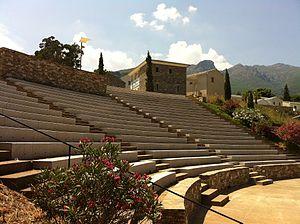
Théâtre de verdure d'Erbalunga, en Corse
Le festival Les Nuits du Piano d'Erbalunga ou E Notte di u Pianò d’Erbalonga en corse, fondé en 2012, à l'initiative de Patrice Moracchini, est un festival international de piano qui se tient, chaque été, dans le Cap Corse. La prochaine édition aura lieu du 28 juillet au 5 août 2019.